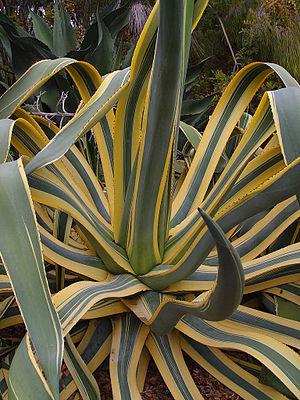
Agave americana, communément appelé Agave américain, Agave d'Amérique, est une espèce d'agaves de la famille des Agavacées. Elle est également appelée choka bleu à La Réunion. Il s'agit d'une espèce originaire d'Amérique du Nord. Très utilisée en horticulture, elle est maintenant naturalisée sur tous les continents. Il en existe une multitude de cultivars.